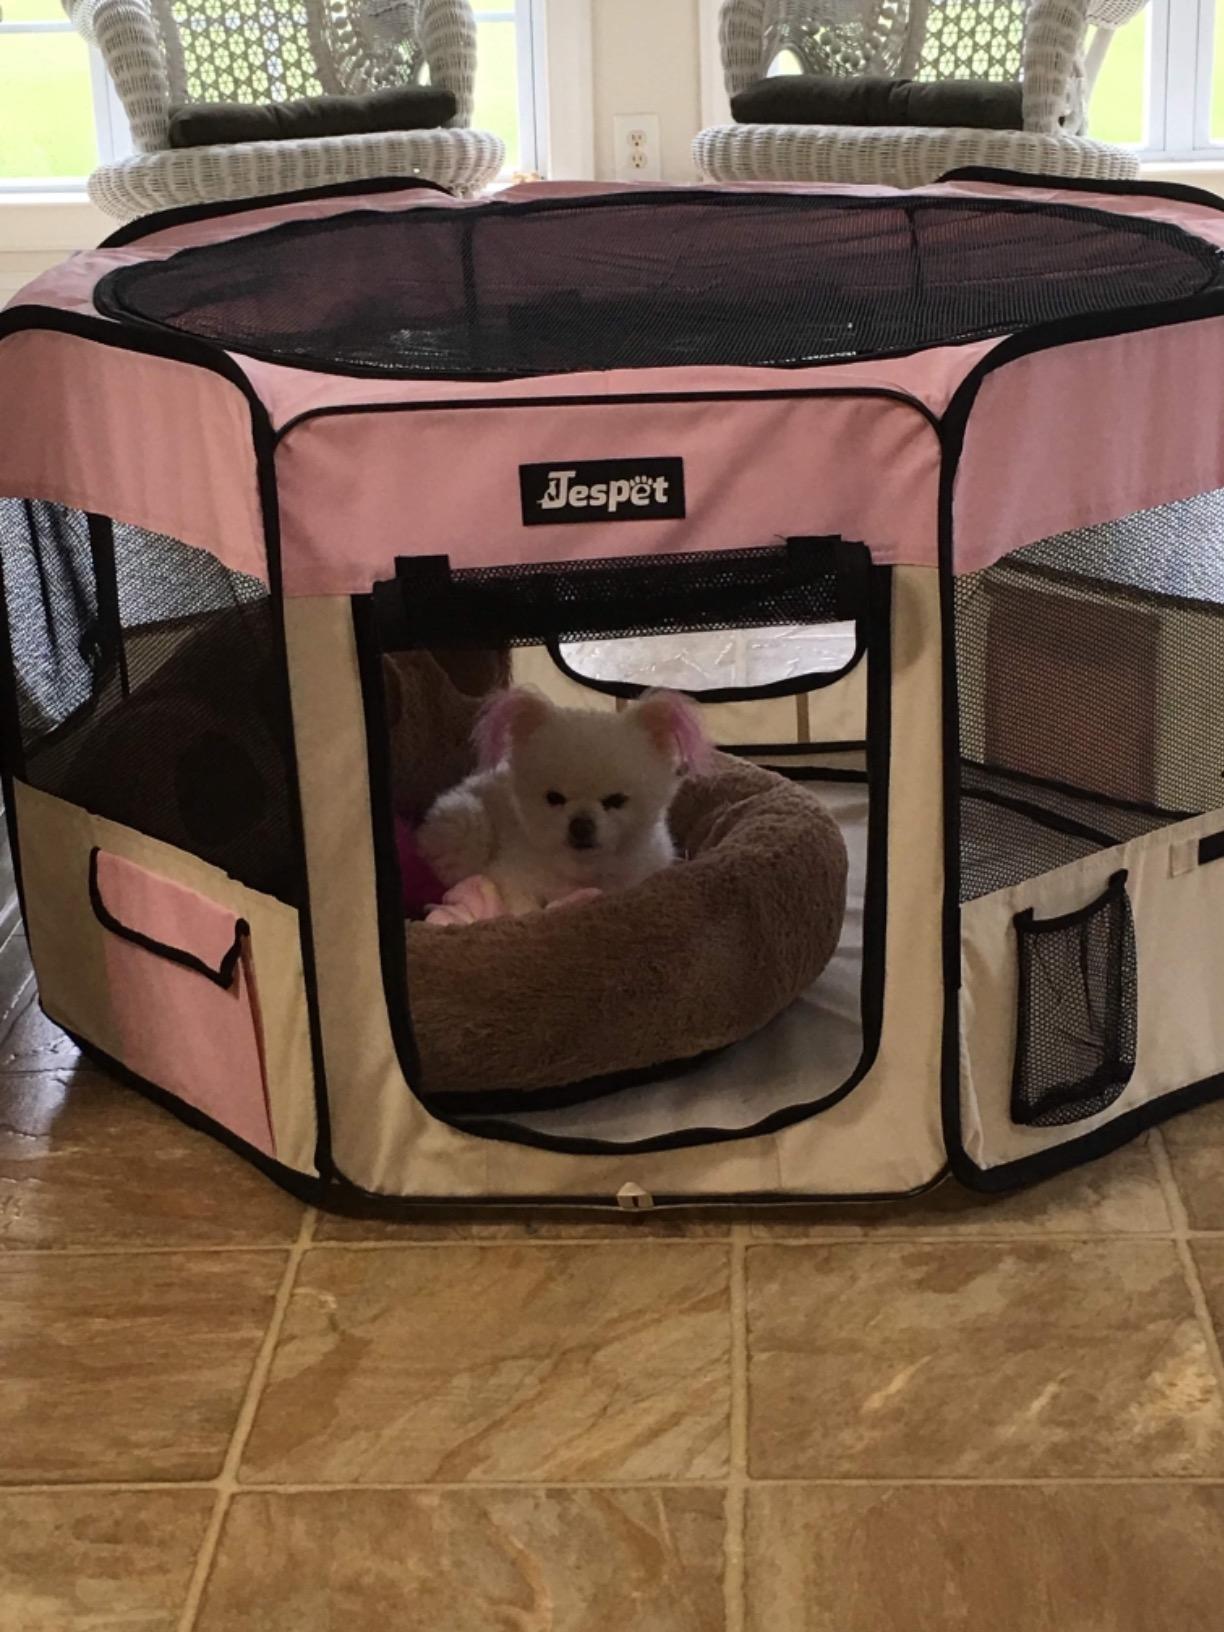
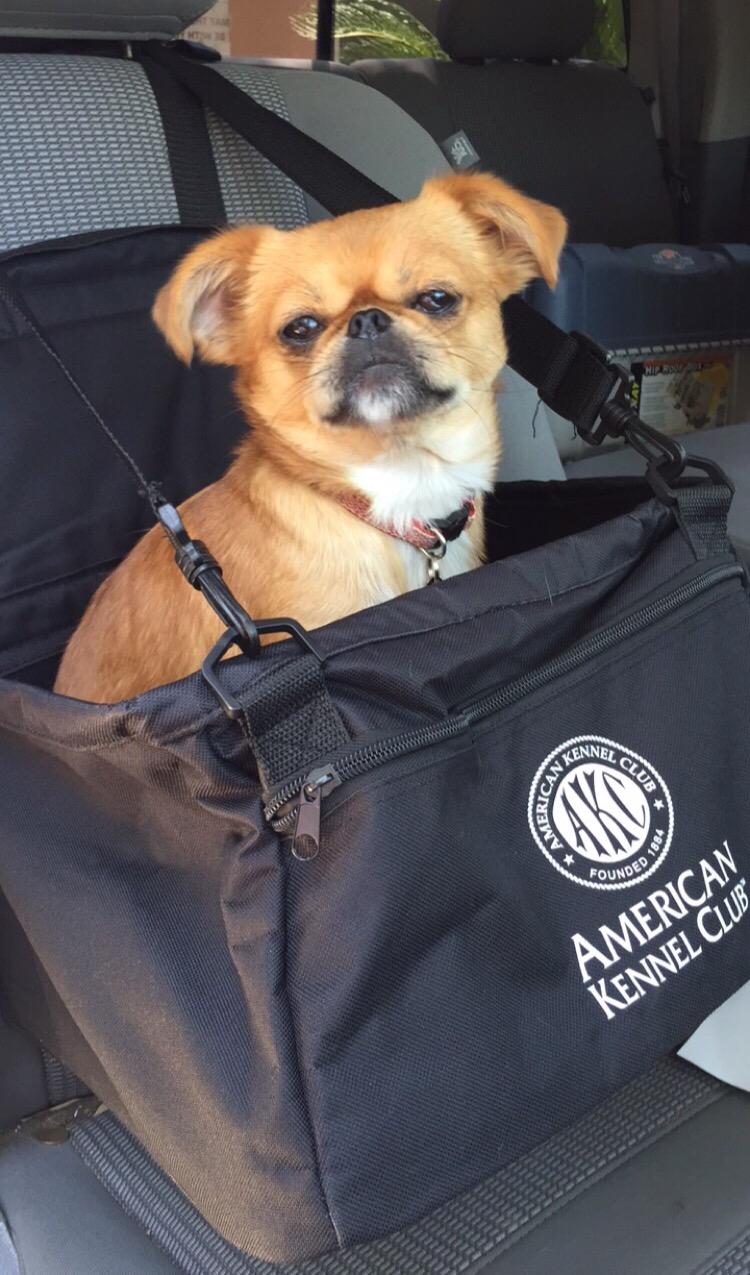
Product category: items_kennel
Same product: no